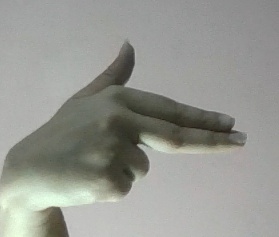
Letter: ghain